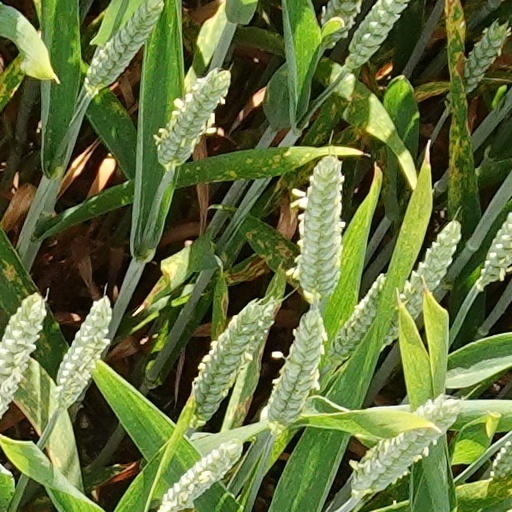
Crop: wheat